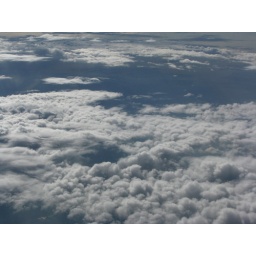
Pic taken from my window seat on my way to Miami in June 2009.